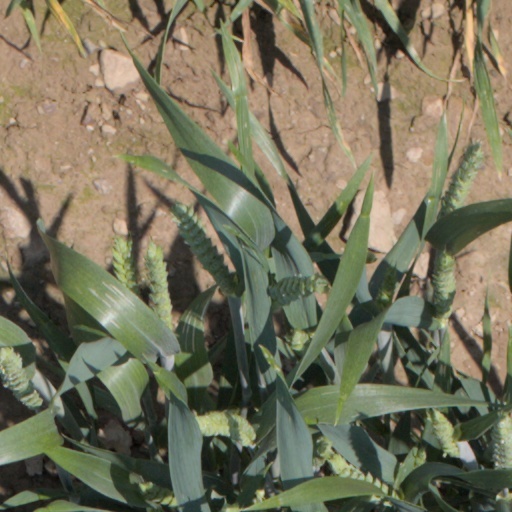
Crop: wheat